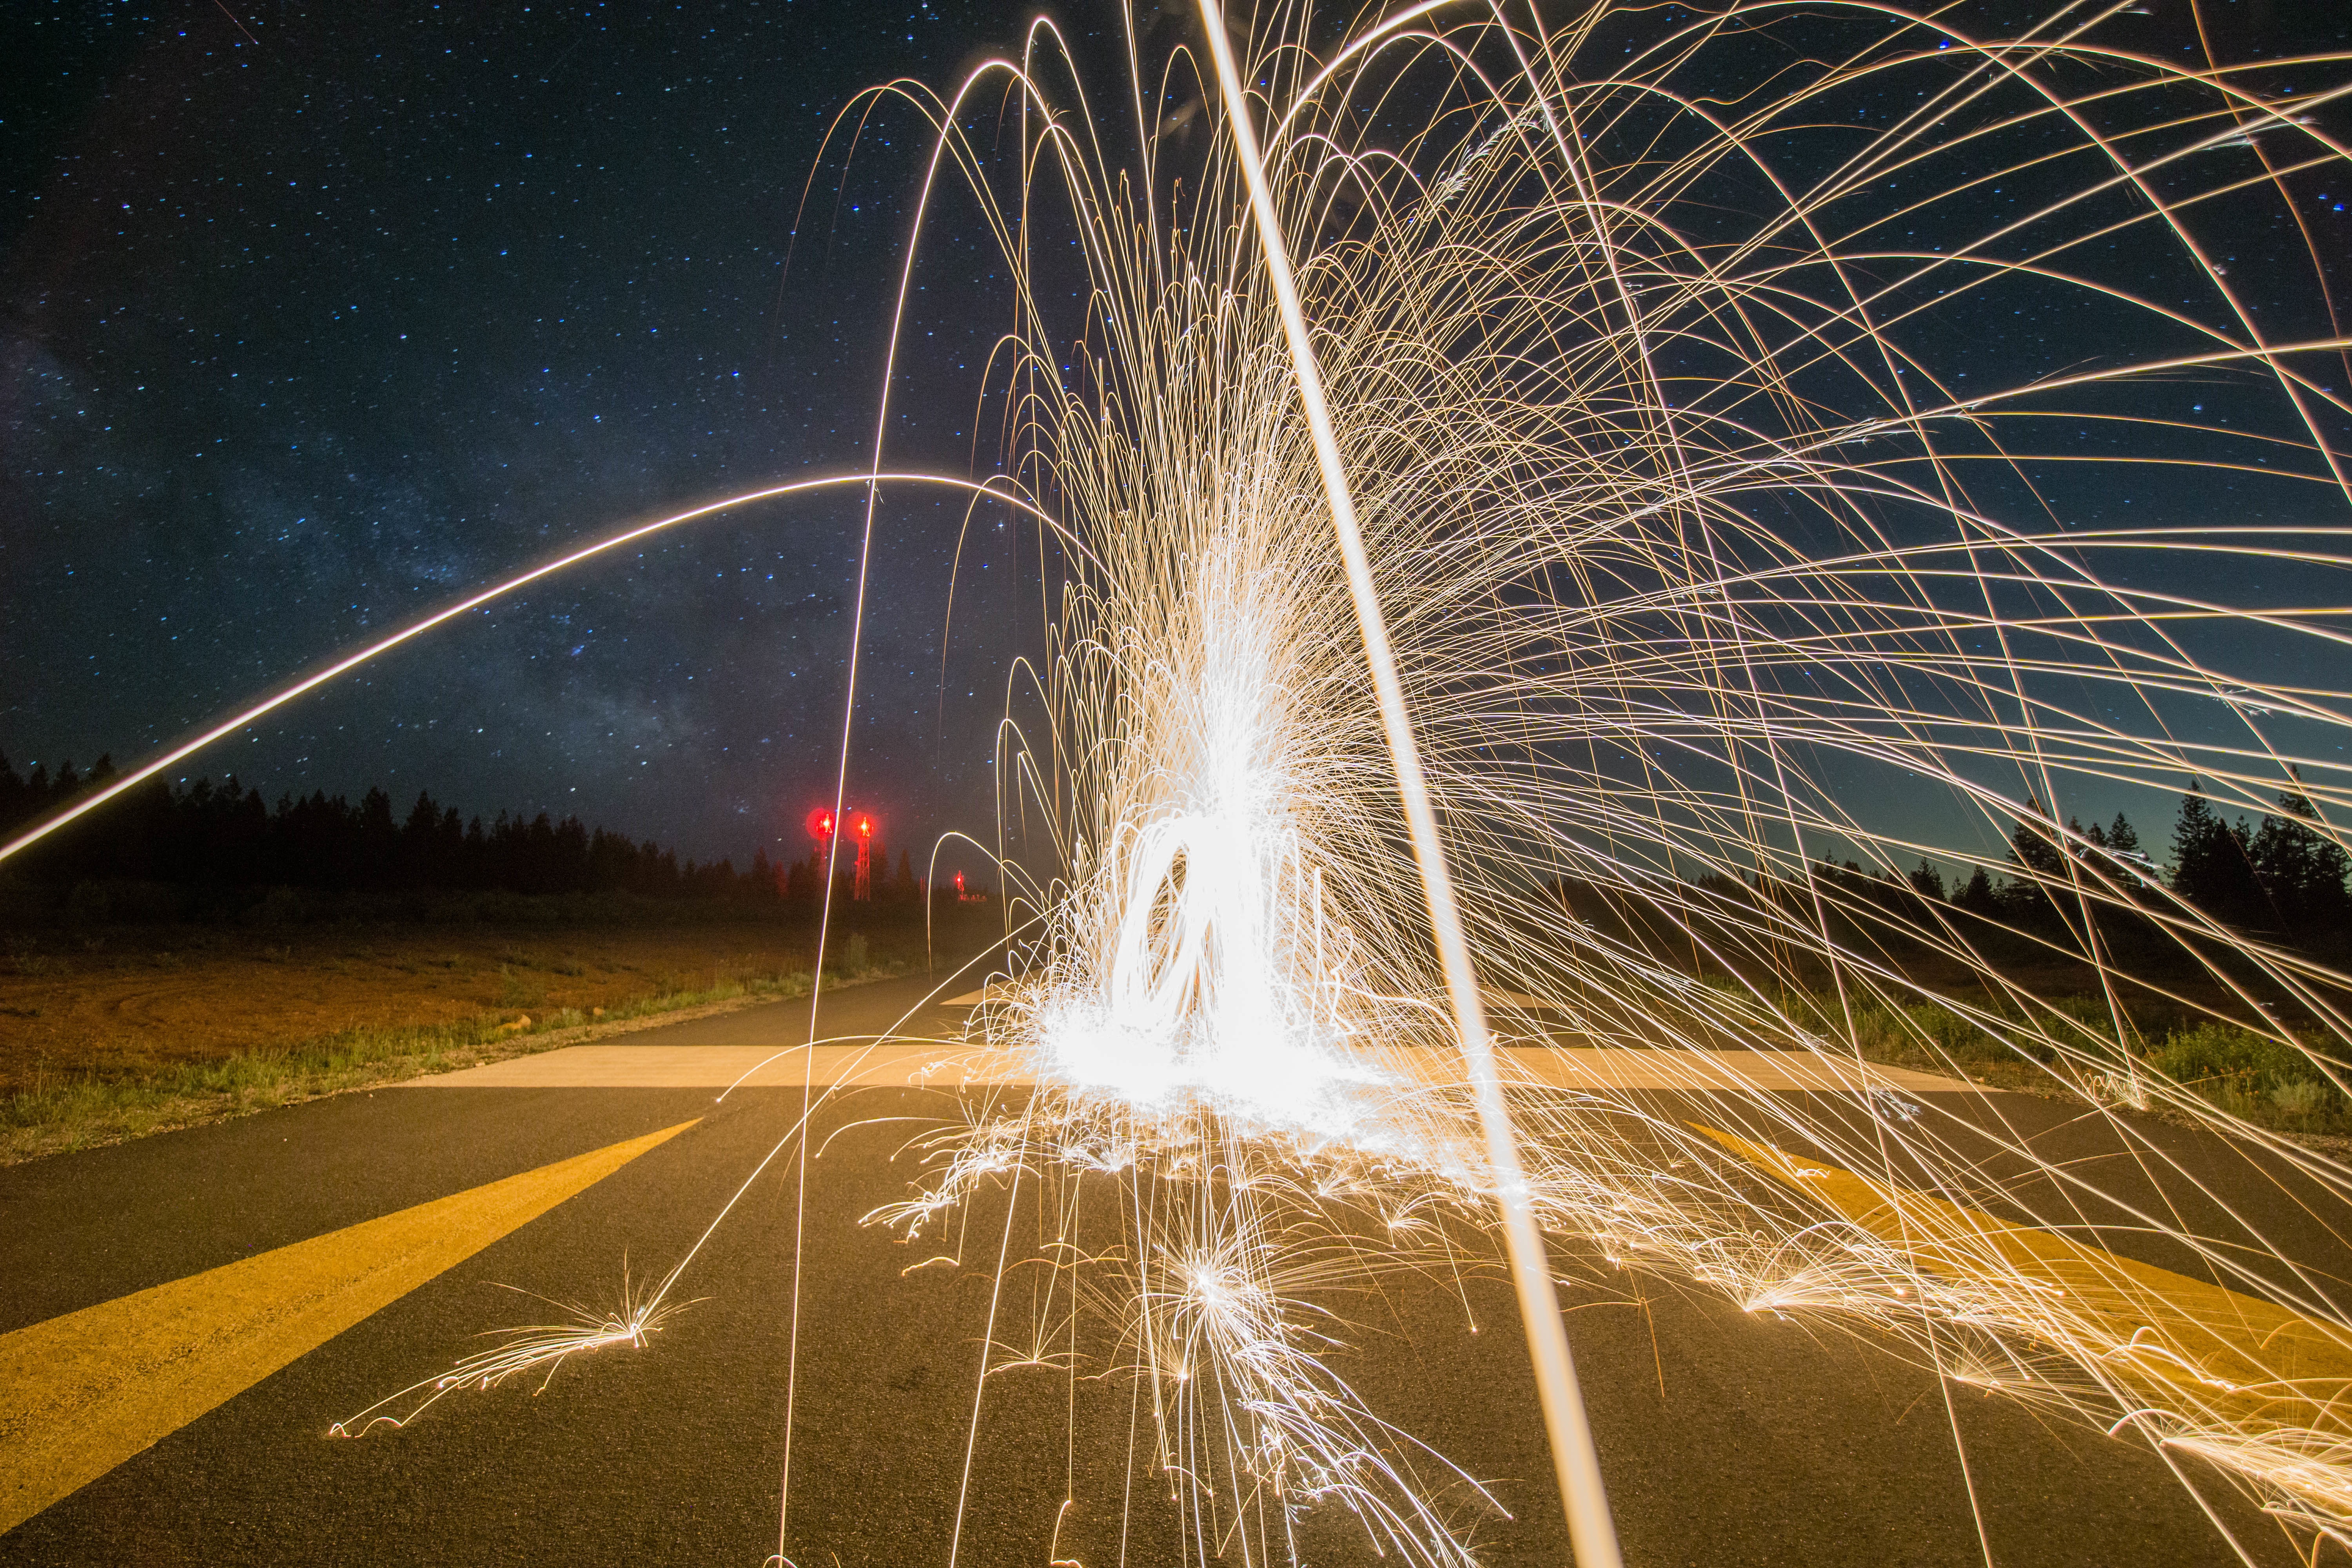
light, road, night, sunlight, spark, reflection